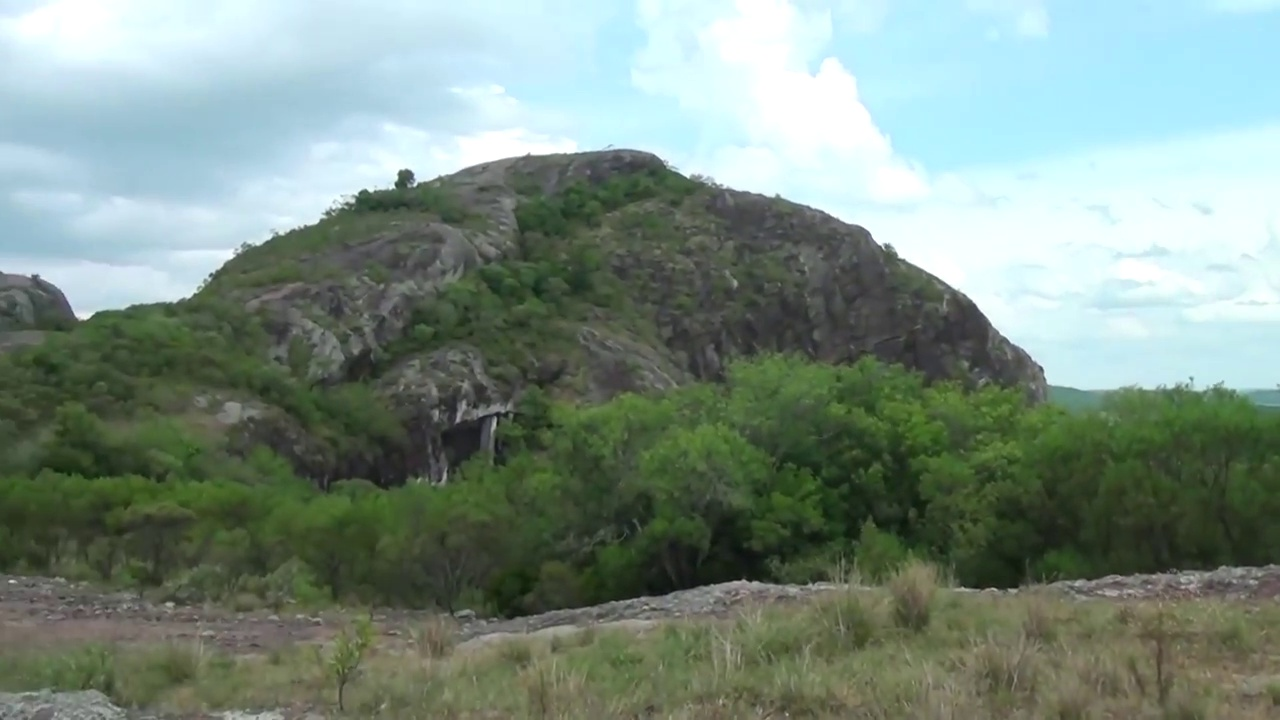
Fire: no
Smoke: no